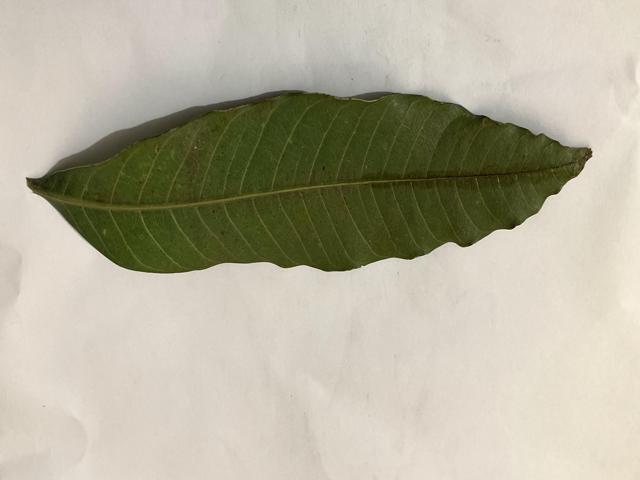
Mango leaf variety: Banana